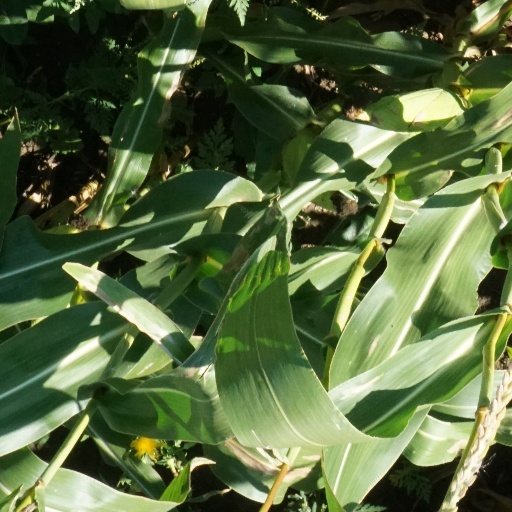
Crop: maize; corn